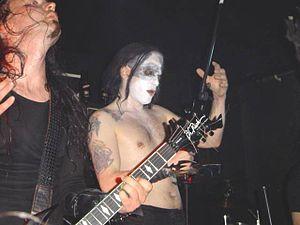
Mayhem est un groupe de black metal norvégien, originaire d'Oslo. La carrière de Mayhem fait grandement polémique, en particulier en raison de la violence des prestations scéniques, mais aussi suite au suicide du chanteur Per Yngve Ohlin en 1991, et à l'assassinat du guitariste Øystein Aarseth par l'ancien membre Varg Vikernes, de Burzum.
Le black metal est un sous-genre musical extrême du heavy metal, ayant émergé en Europe au milieu des années 1980, et développé dans les pays scandinaves, notamment en Norvège, au début des années 1990. Comme le thrash metal, le black metal s'inspire du punk hardcore et en particulier du Crust, de la Nouvelle vague de heavy metal britannique, ainsi que du shock rock, et se caractérise par un son agressif et chargé d'atmosphères sombres et, parfois, par des mises en scène sanglantes.